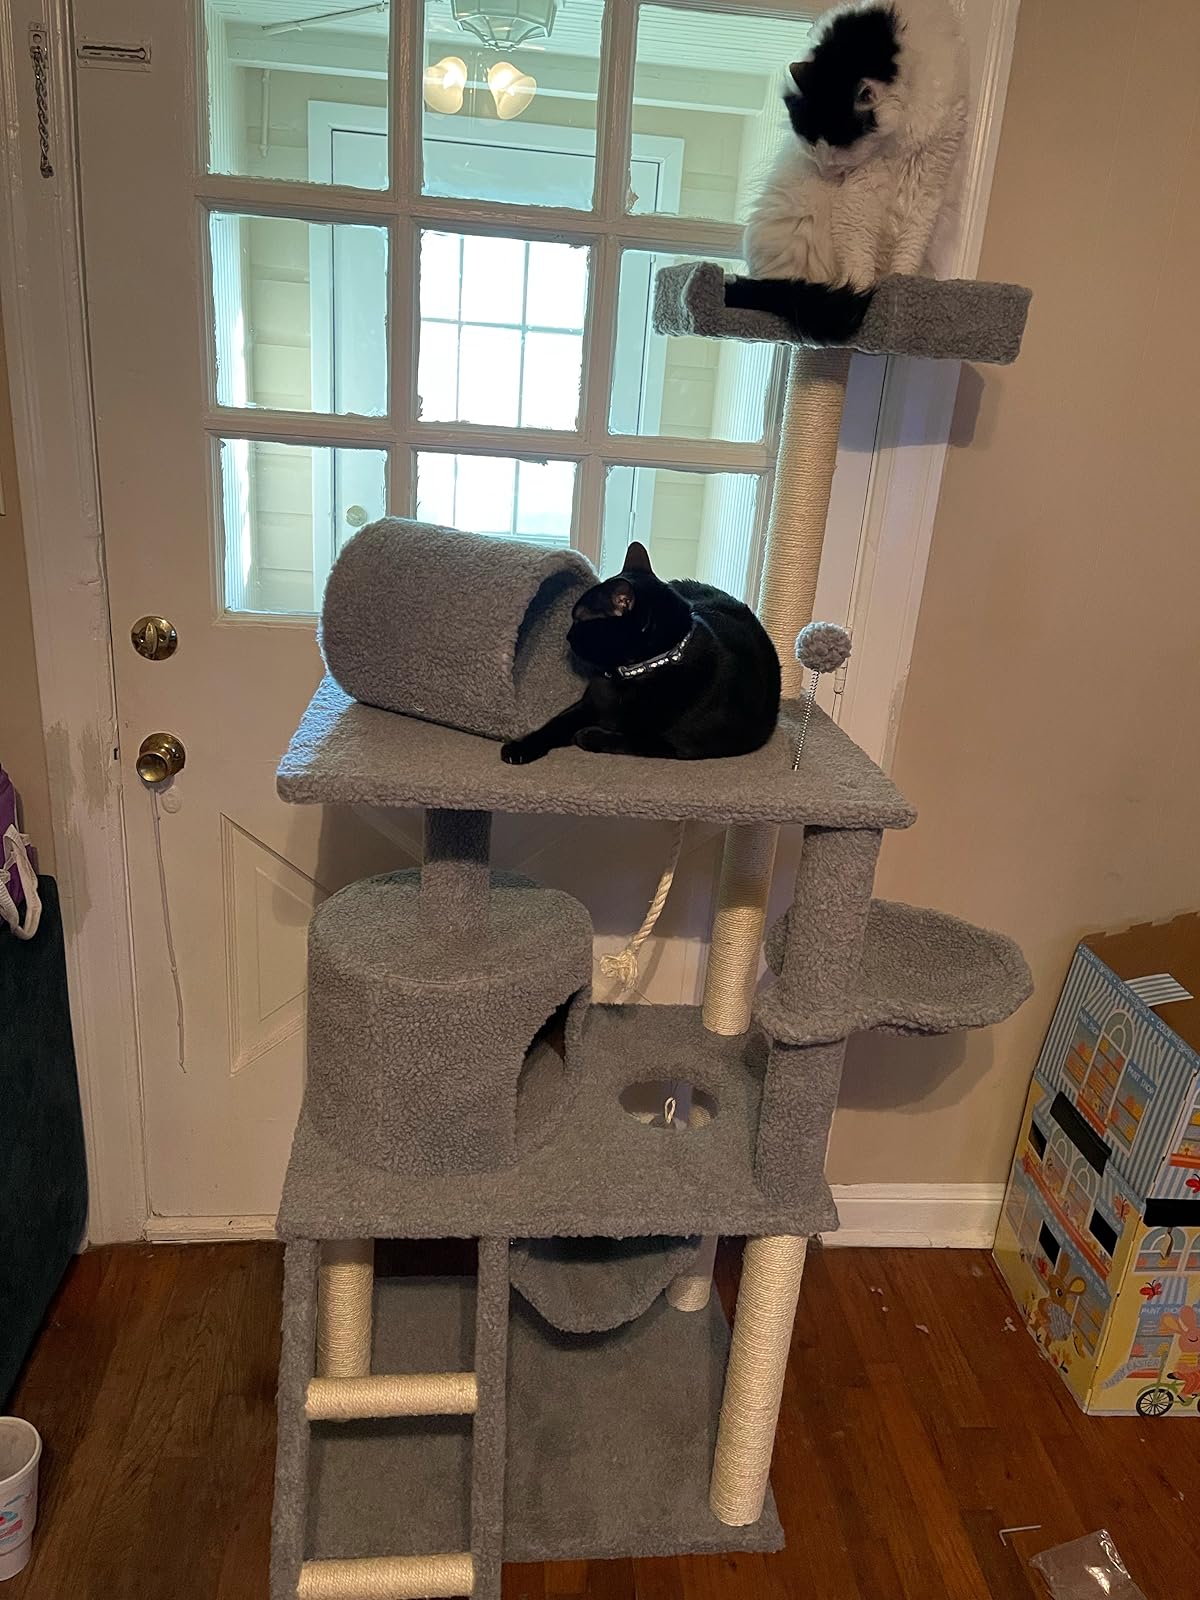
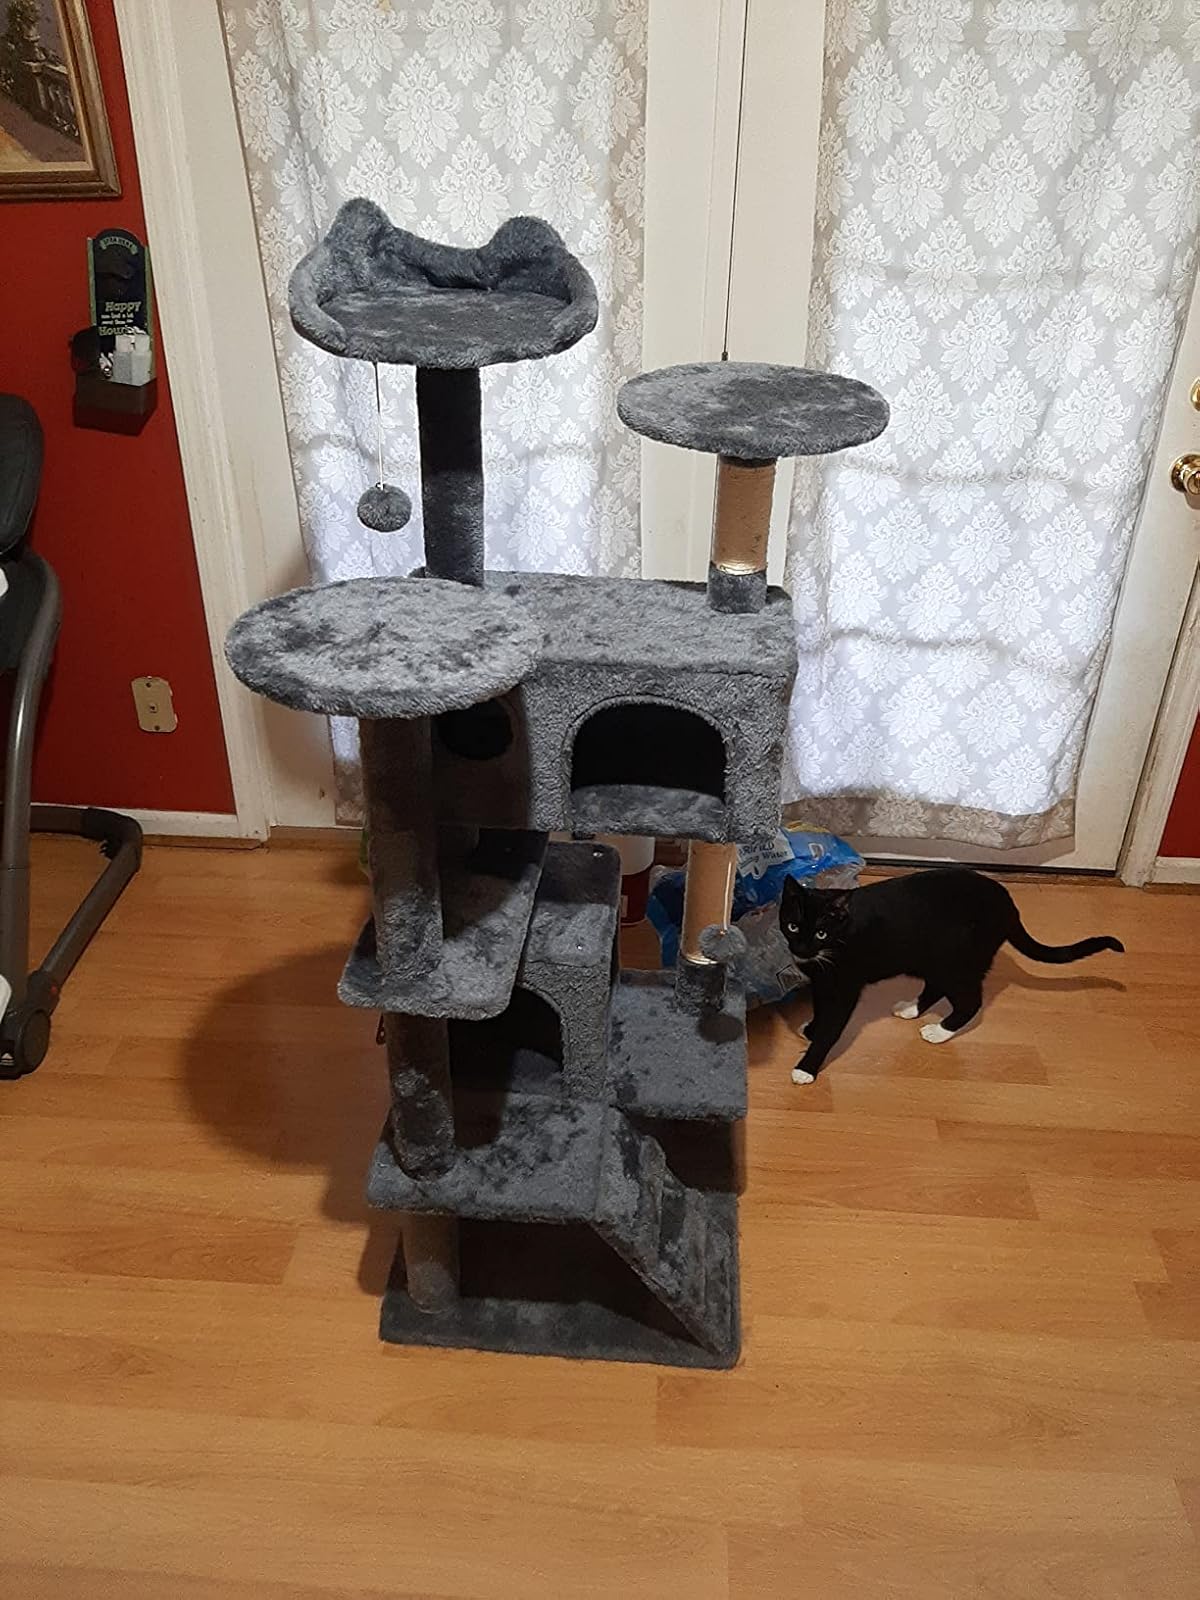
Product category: items_cat tree
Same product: no